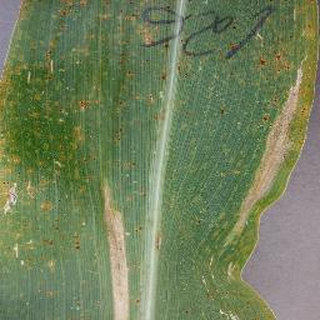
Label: corn_northern_leaf_blight